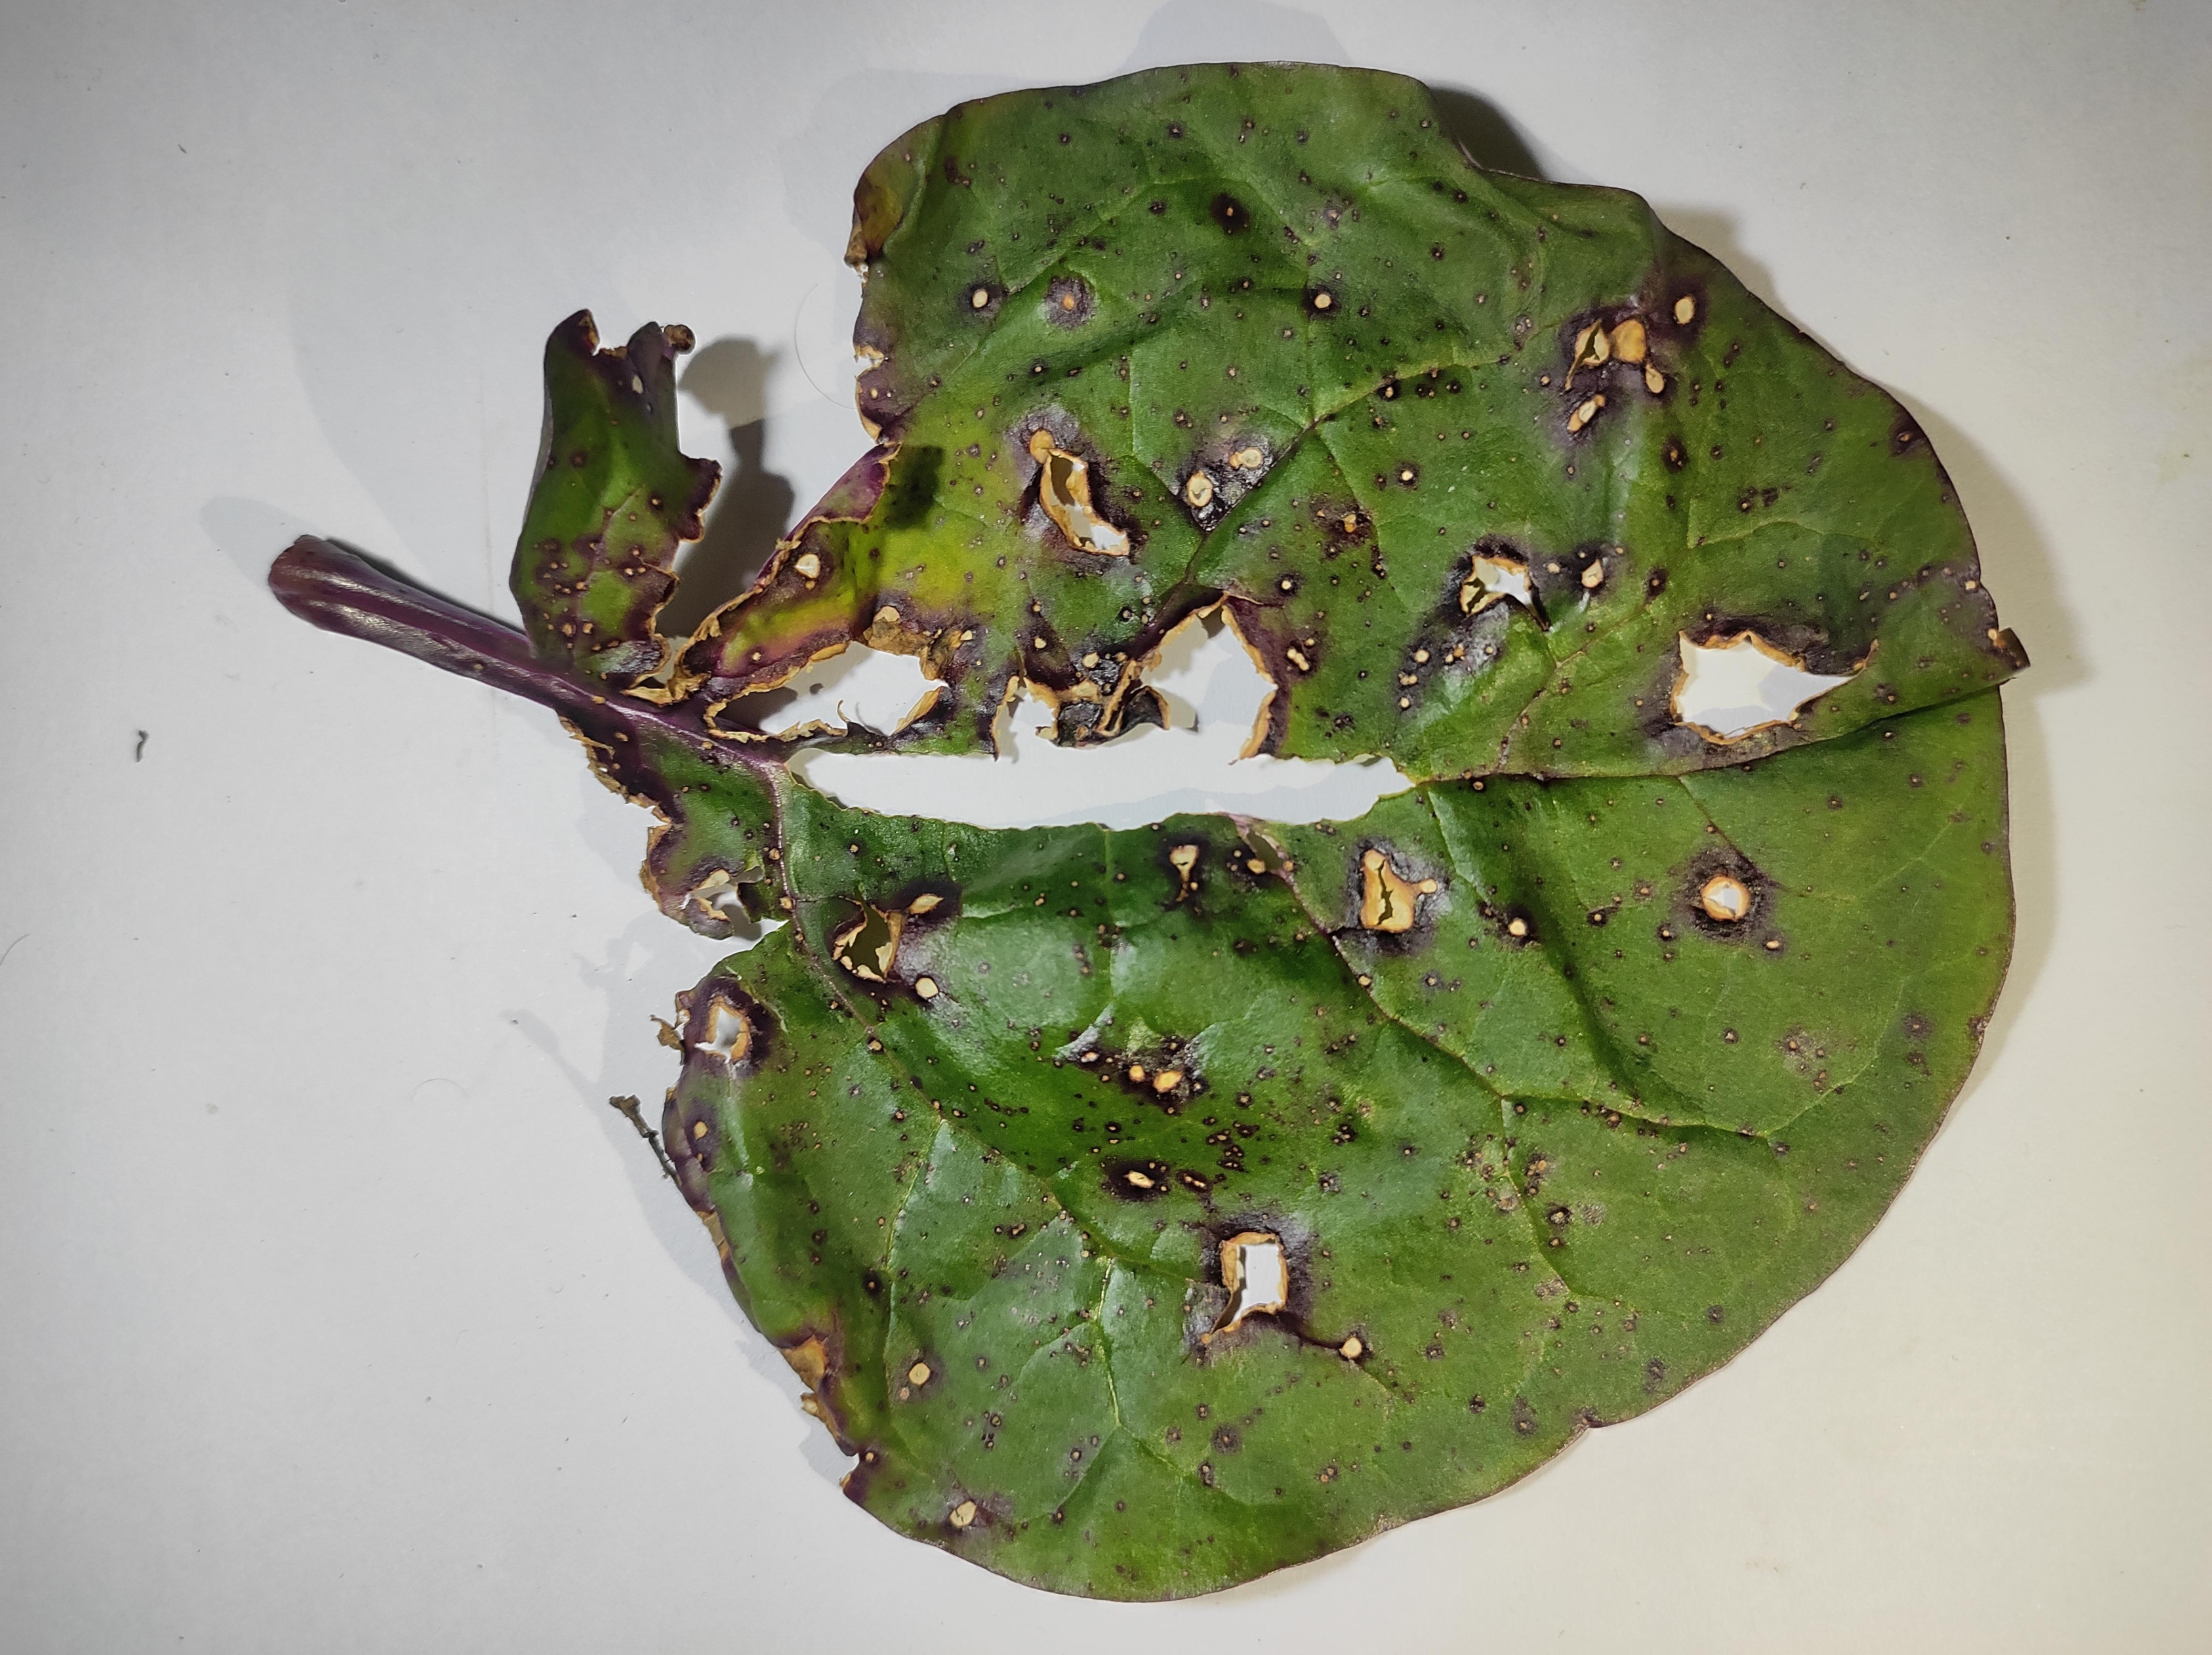
Label: straw_mite